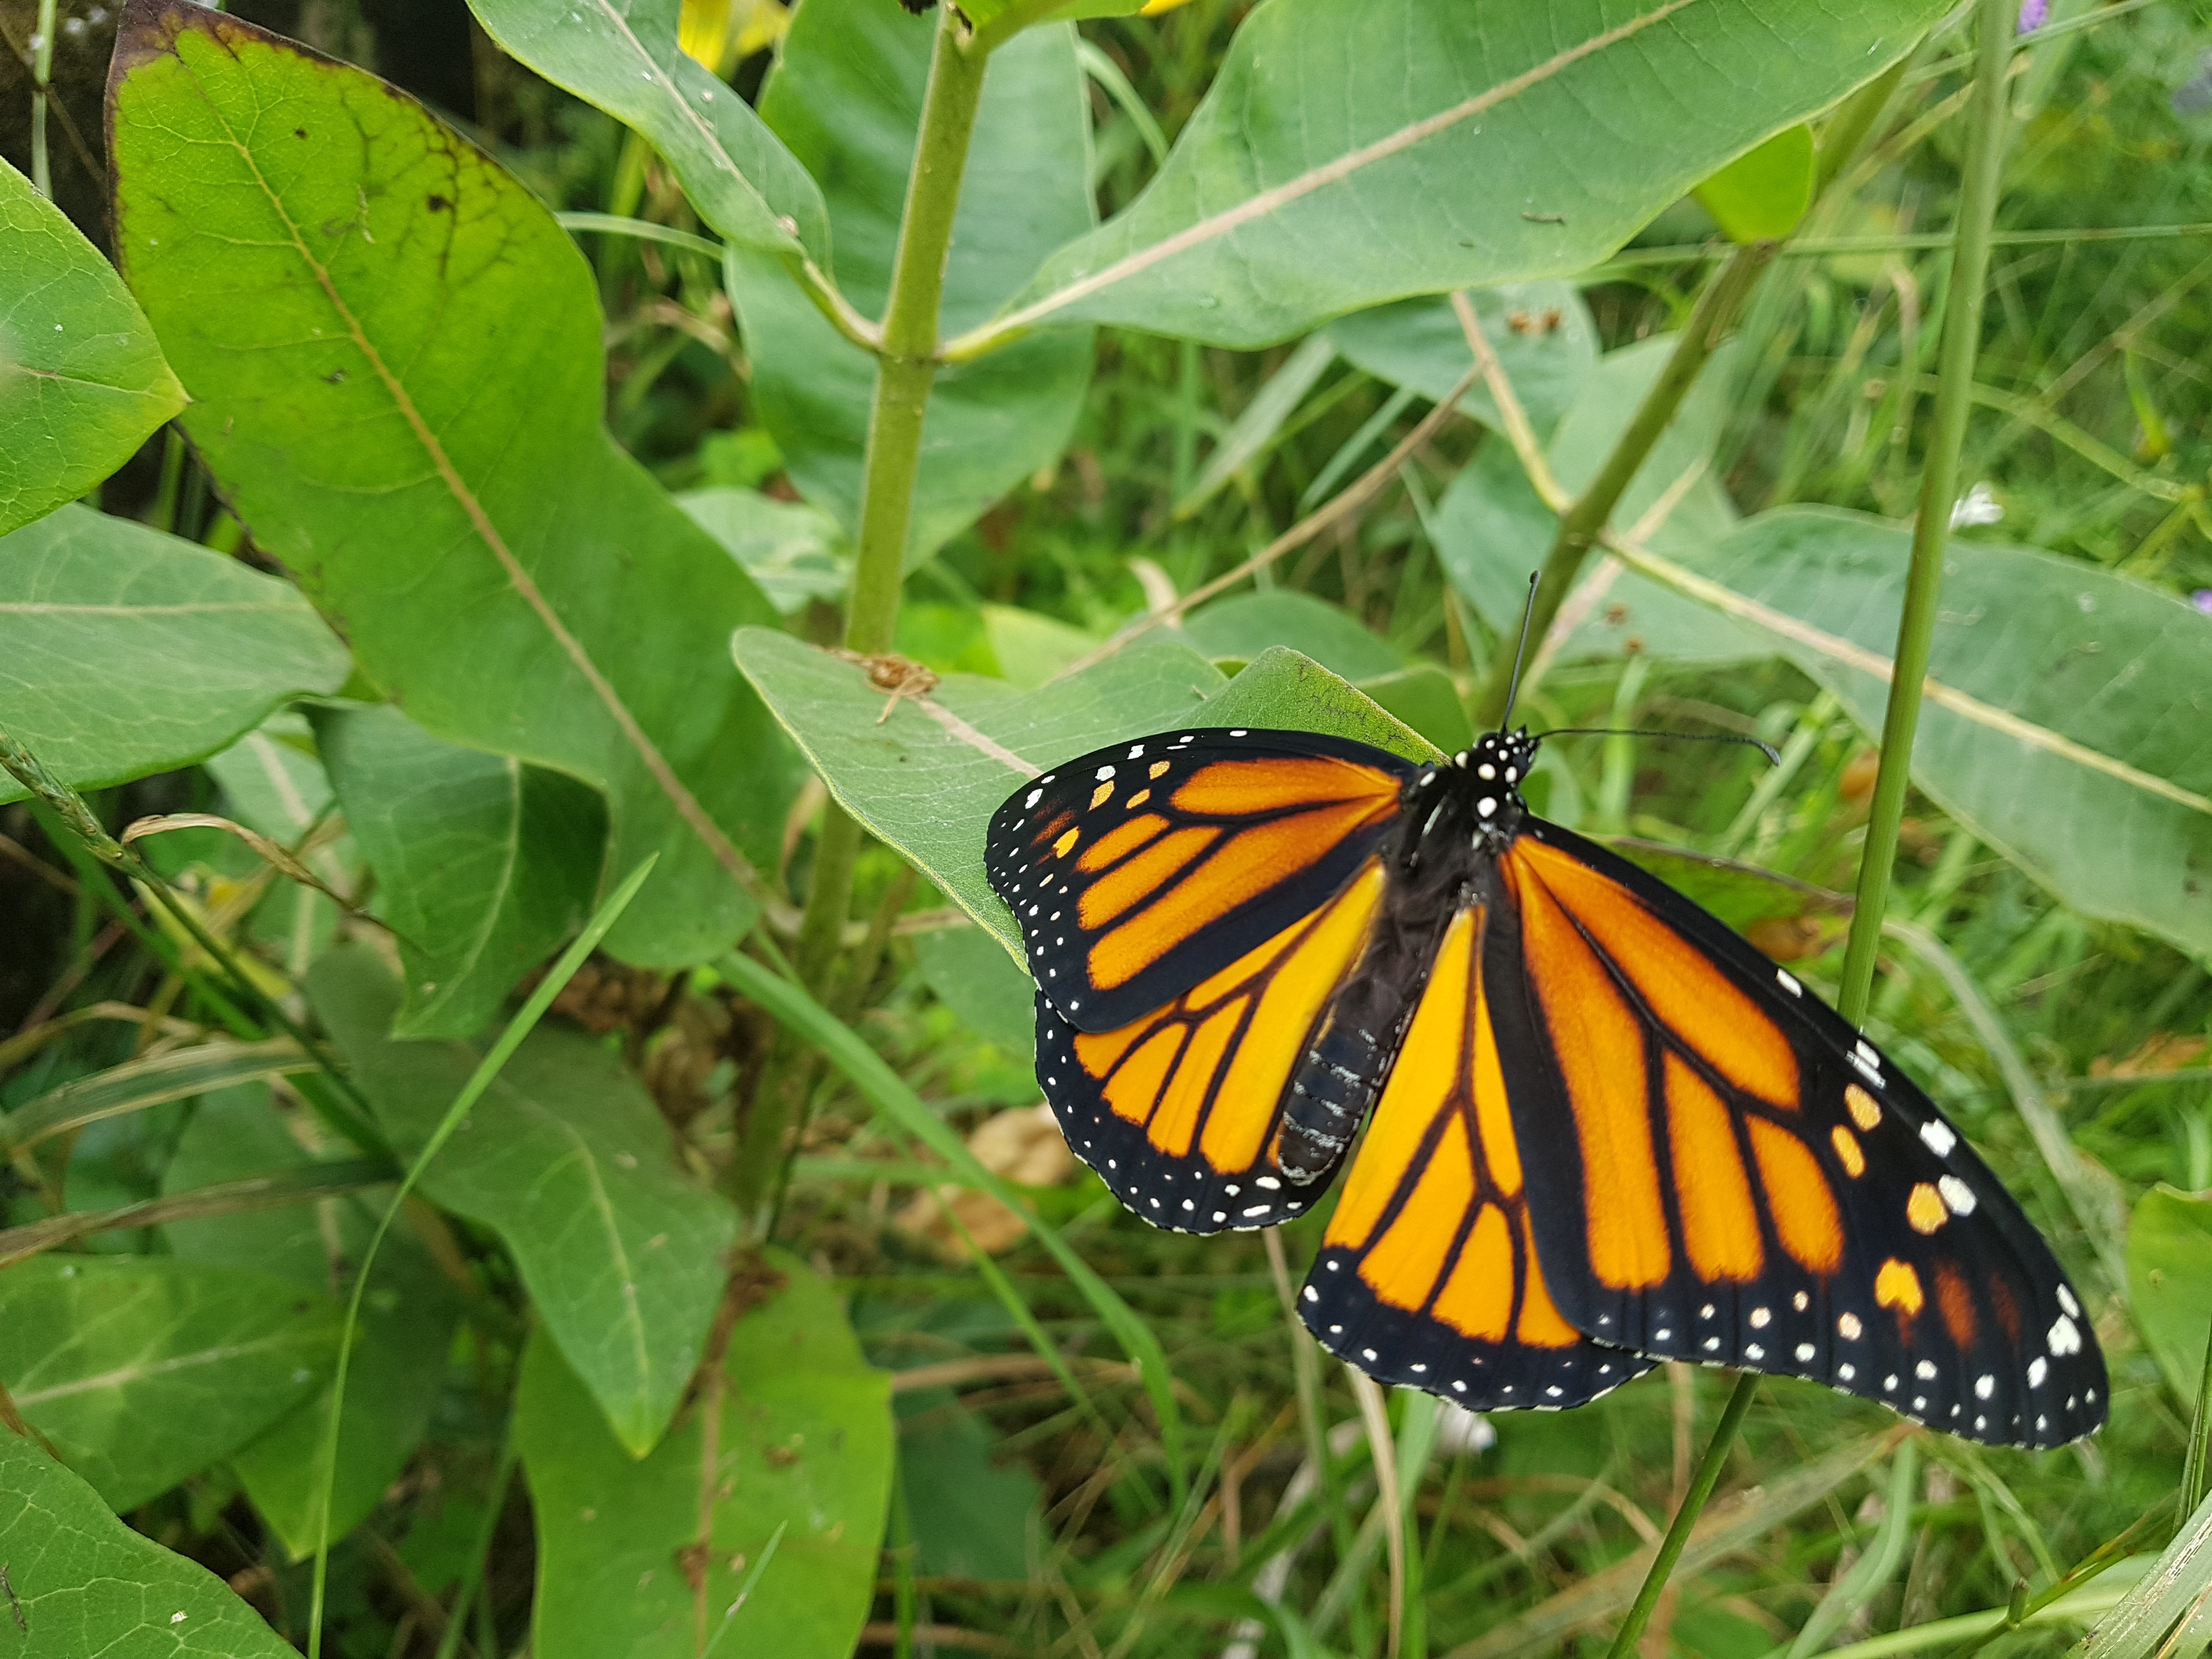
butterfly, monarch, plant, insect, summer, pollinator, arthropod, leaf, moths and butterflies, botany, viceroy butterfly, wing, grass, invertebrate, macro photography, terrestrial plant, wildlife, symmetry, terrestrial animal, plant stem, brush footed butterfly, monarch butterfly, lycaenid, flowering plant, moth, pieridae, riodinidae, liquid